Naïve cynicism

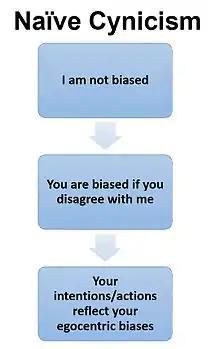
Flow chart of naïve cynicism

The term was formally proposed by Justin Kruger and Thomas Gilovich and has been studied across a wide range of contexts including: negotiations, group-membership, marriage, economics, government policy and more.